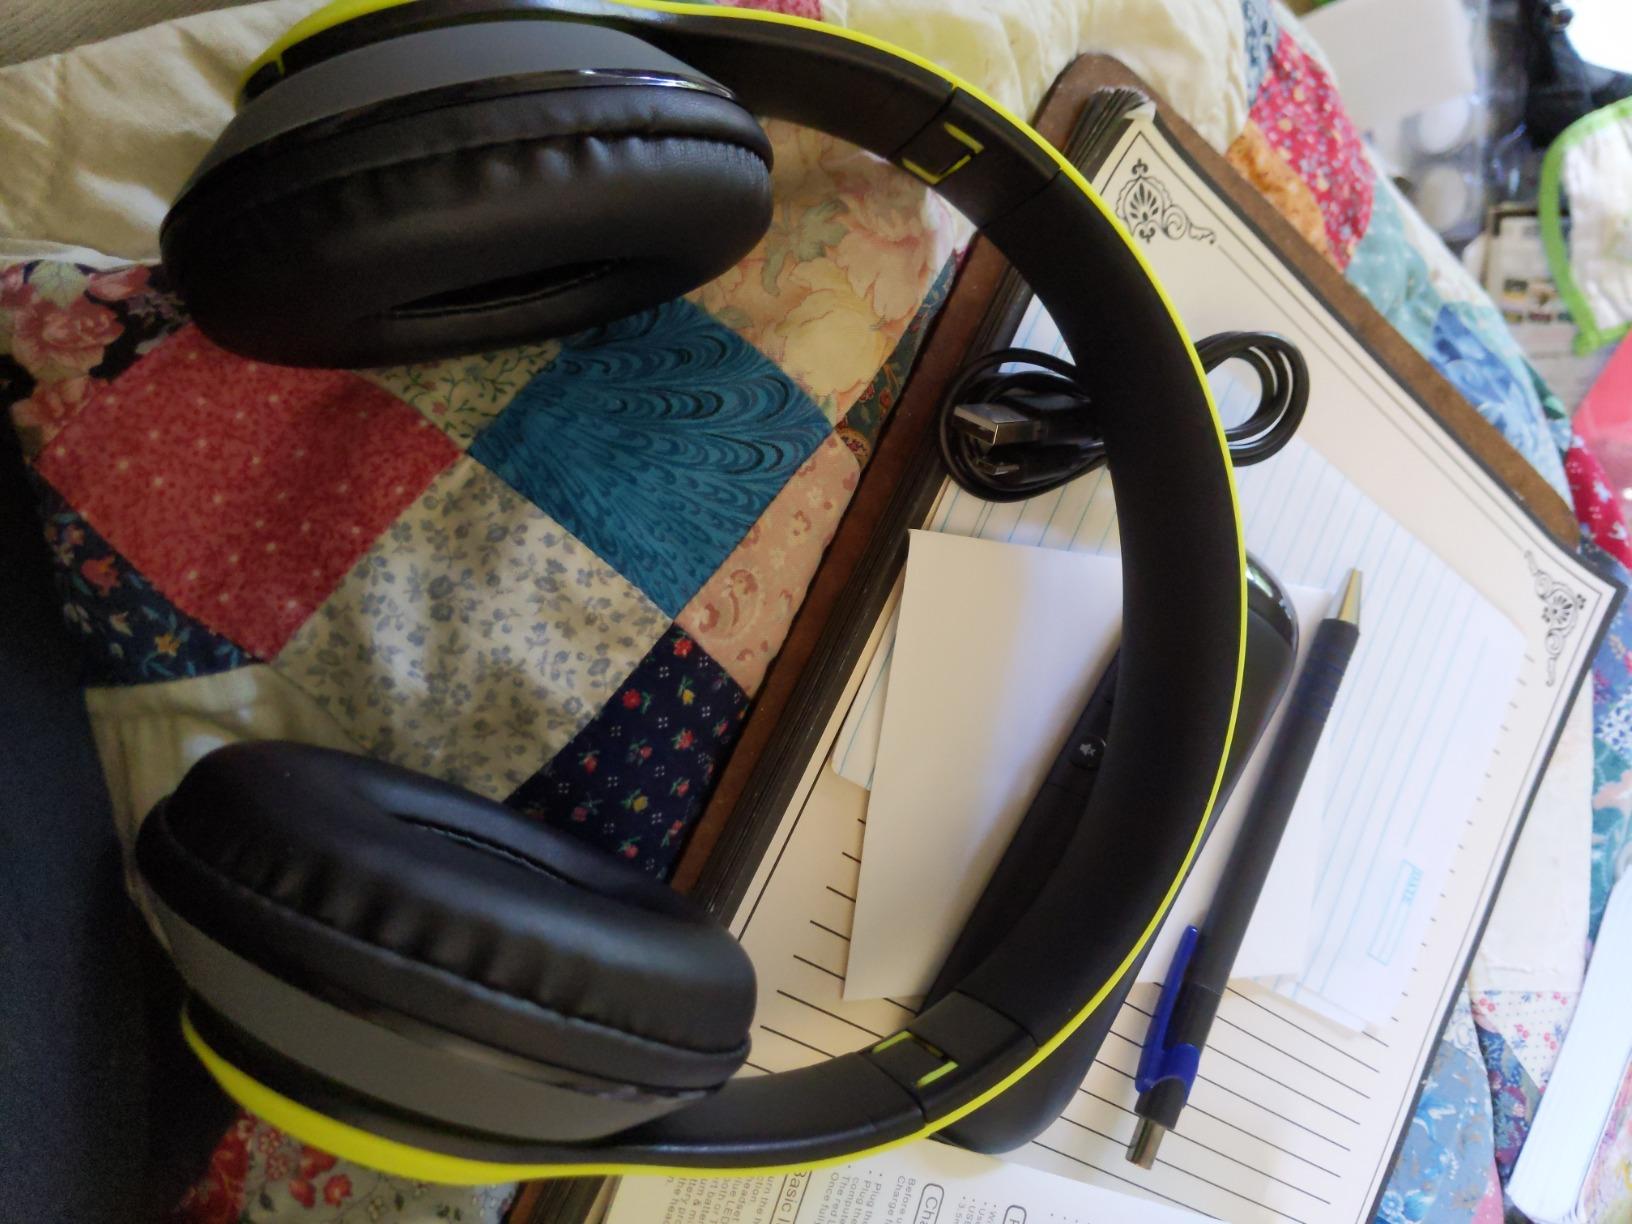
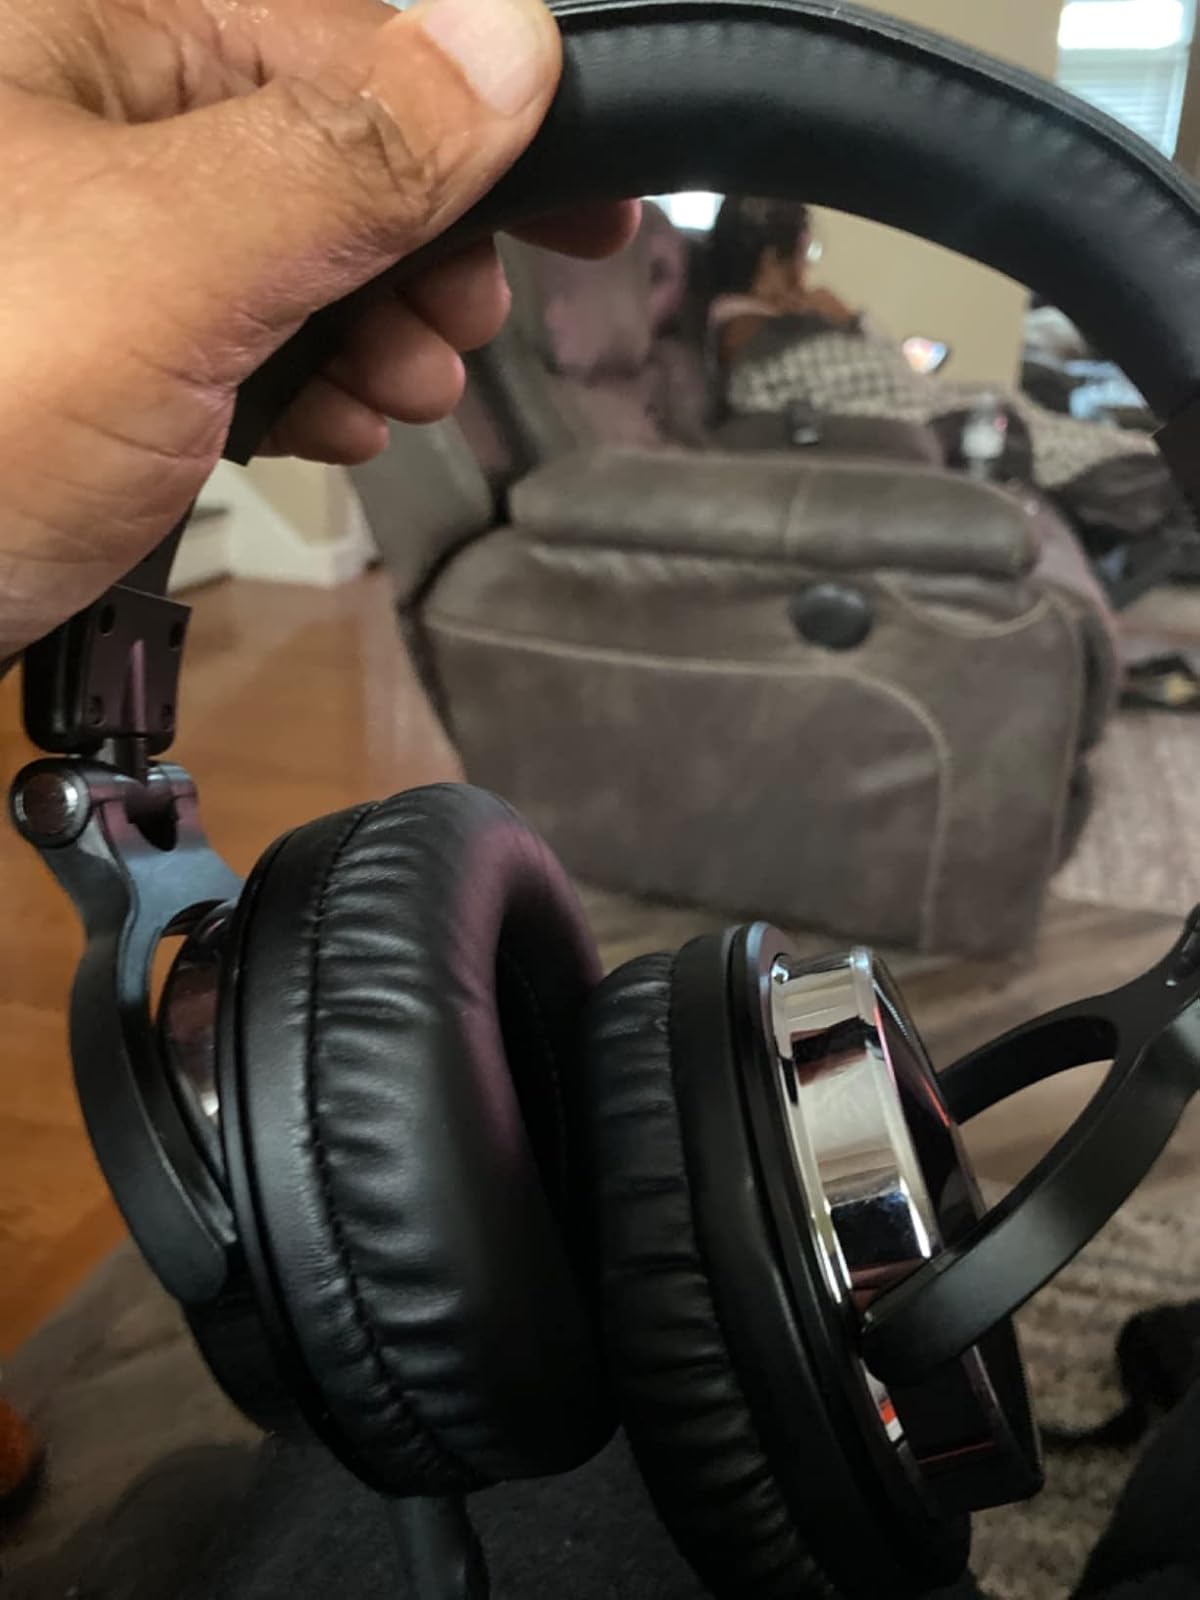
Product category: headphones
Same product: no